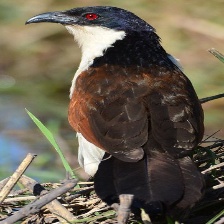
Species: COPPERY TAILED COUCAL
Scientific name: CENTROPUS CUPREICAUDUS